Natural number

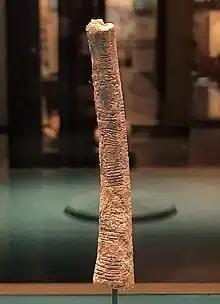
The Ishango bone (on exhibition at the Royal Belgian Institute of Natural Sciences) is believed to have been used 20,000 years ago for natural number arithmetic.

The most primitive method of representing a natural number is to use one's fingers, as in finger counting. Putting down a tally mark for each object is another primitive method. Later, a set of objects could be tested for equality, excess or shortage—by striking out a mark and removing an object from the set.